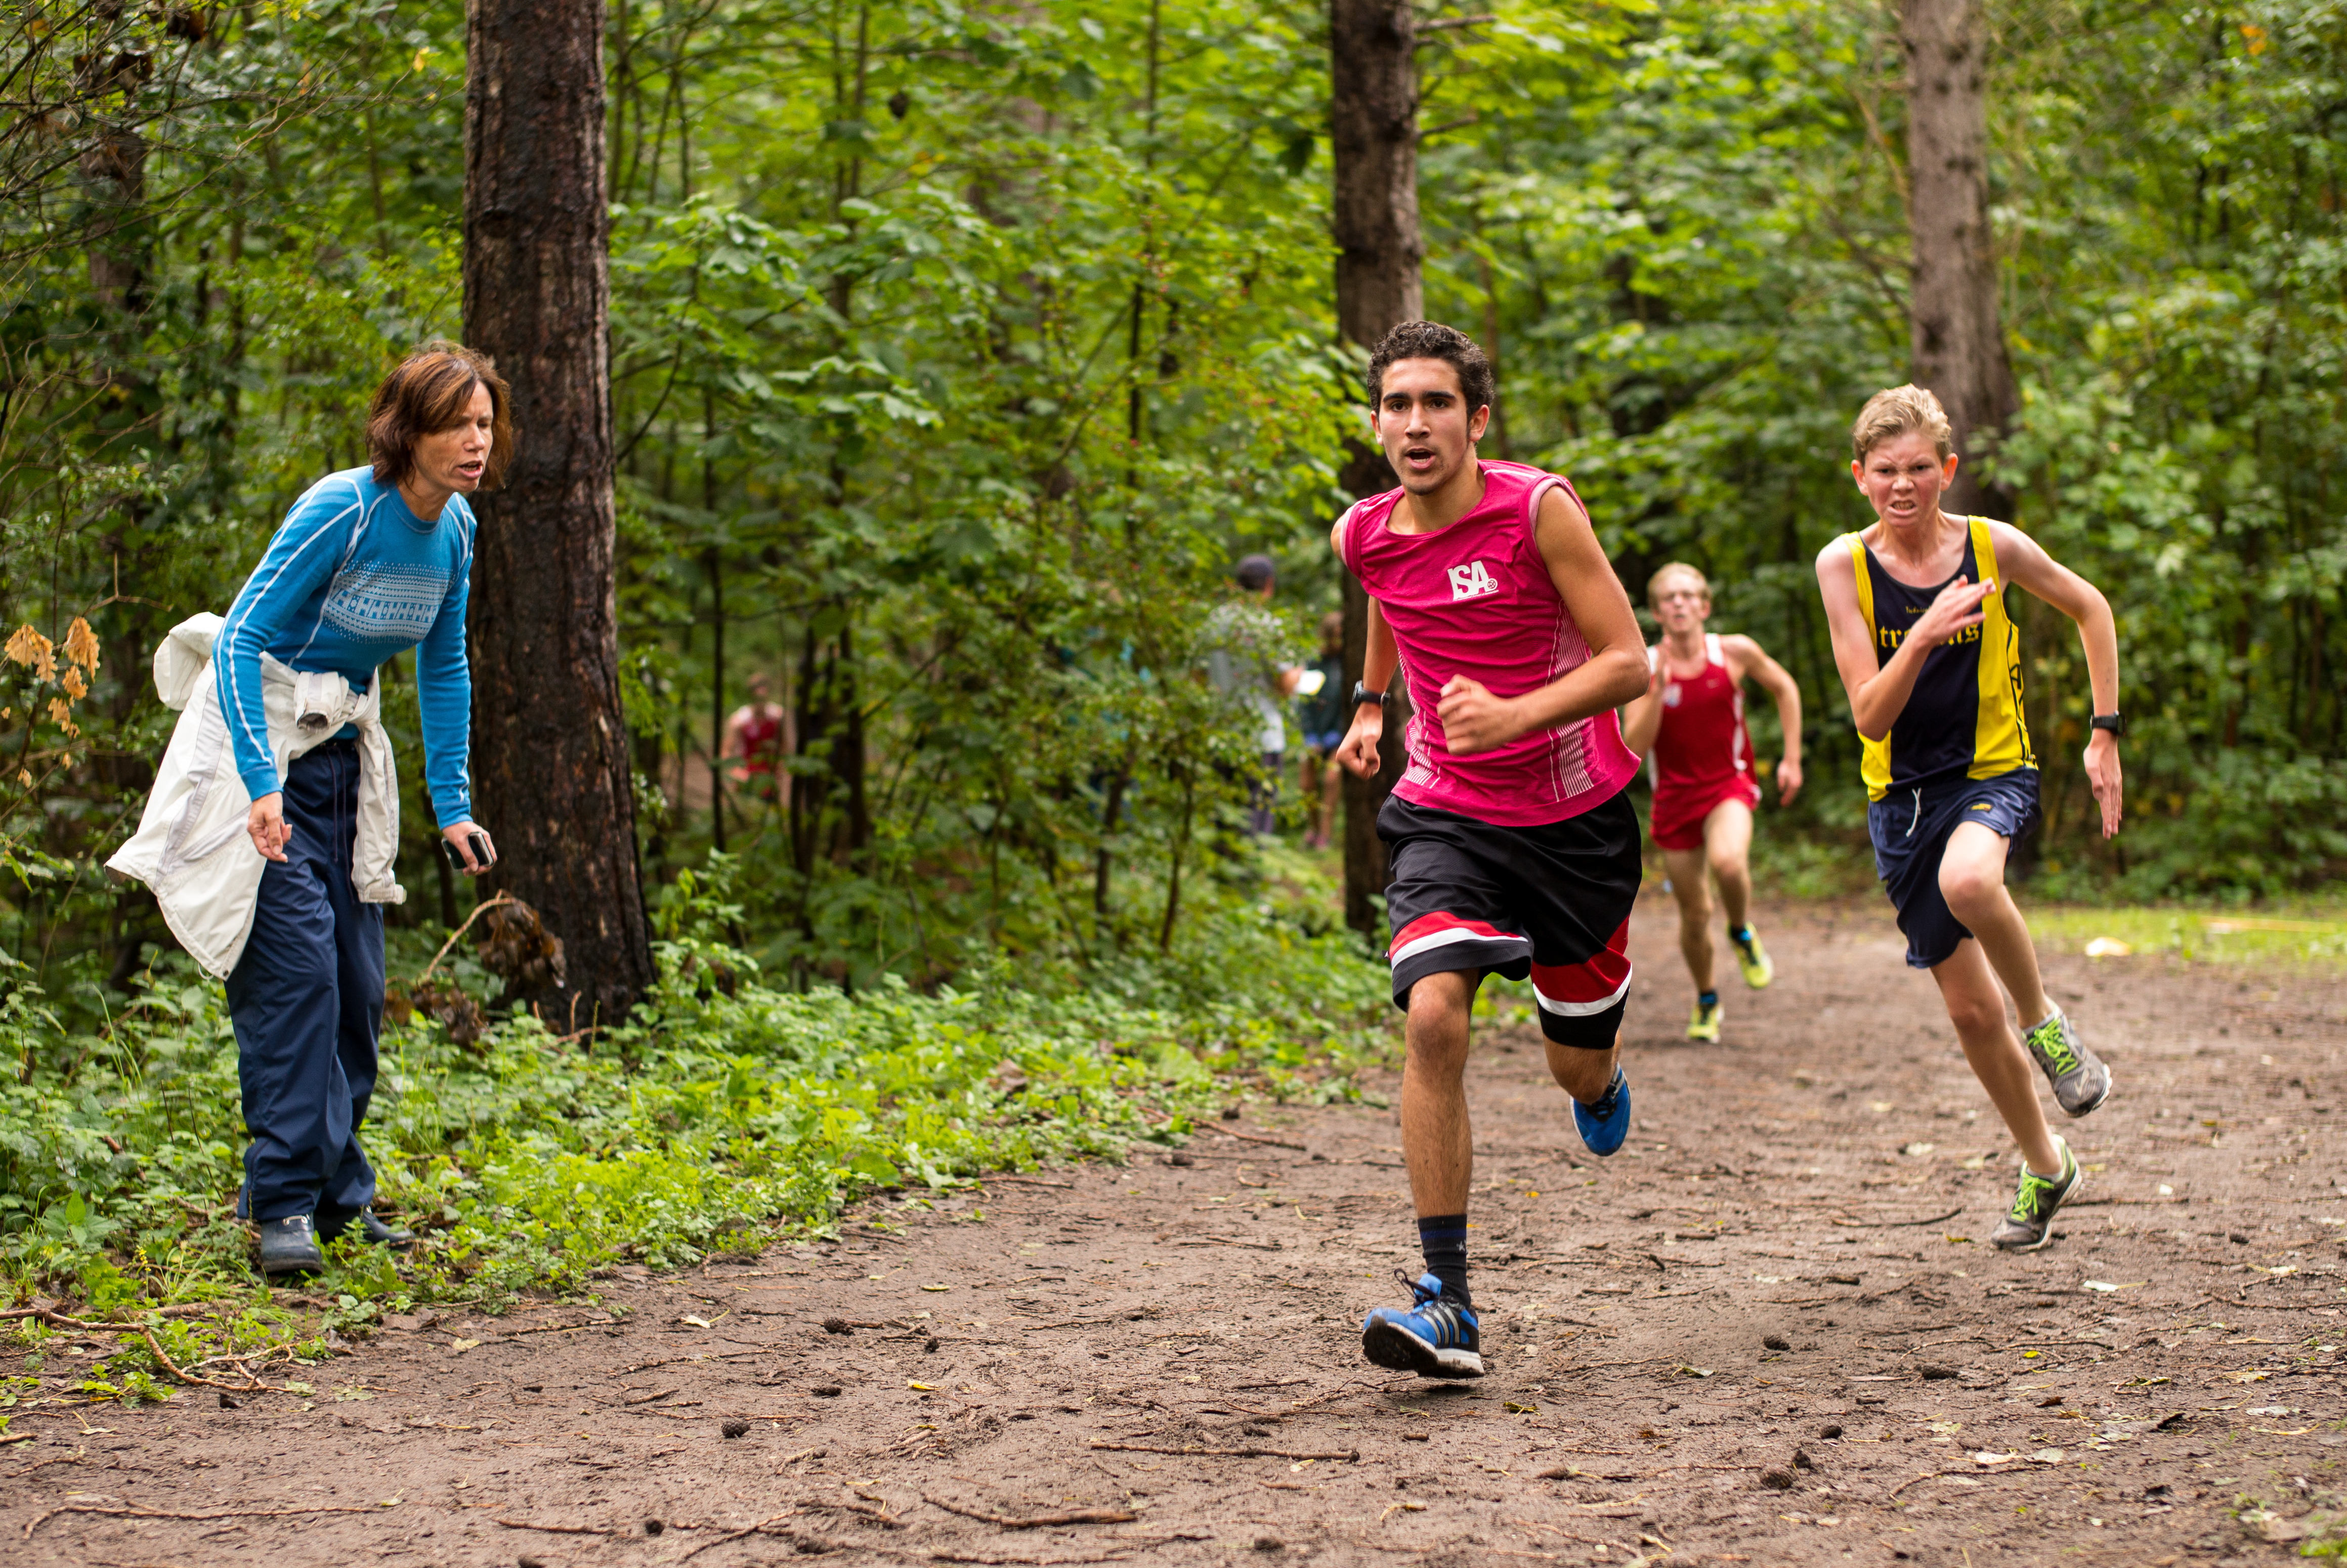
person, running, recreation, jogging, race, sports, endurance, athletics, physical exercise, outdoor recreation, human action, endurance sports, ultramarathon, duathlon, cross country running, cross country cycling